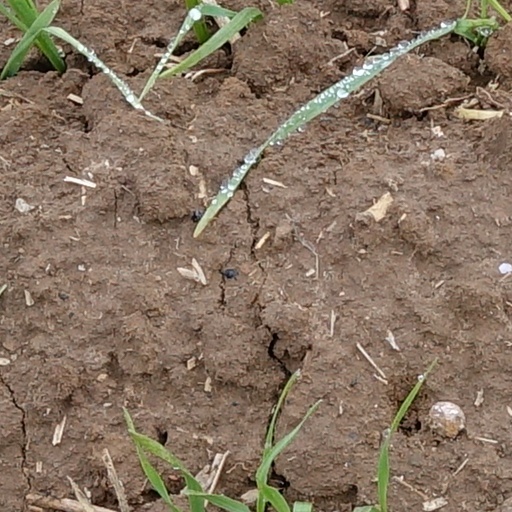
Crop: wheat